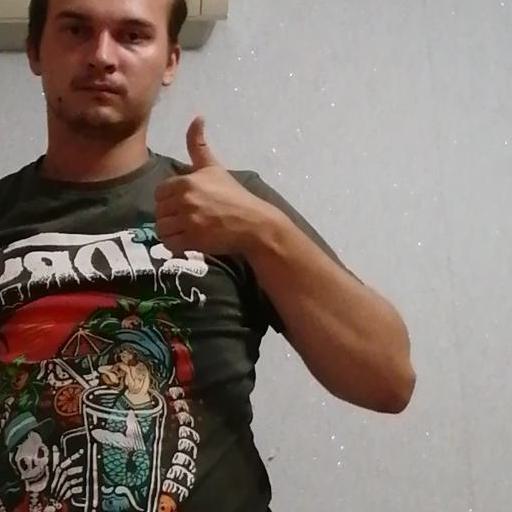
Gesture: like